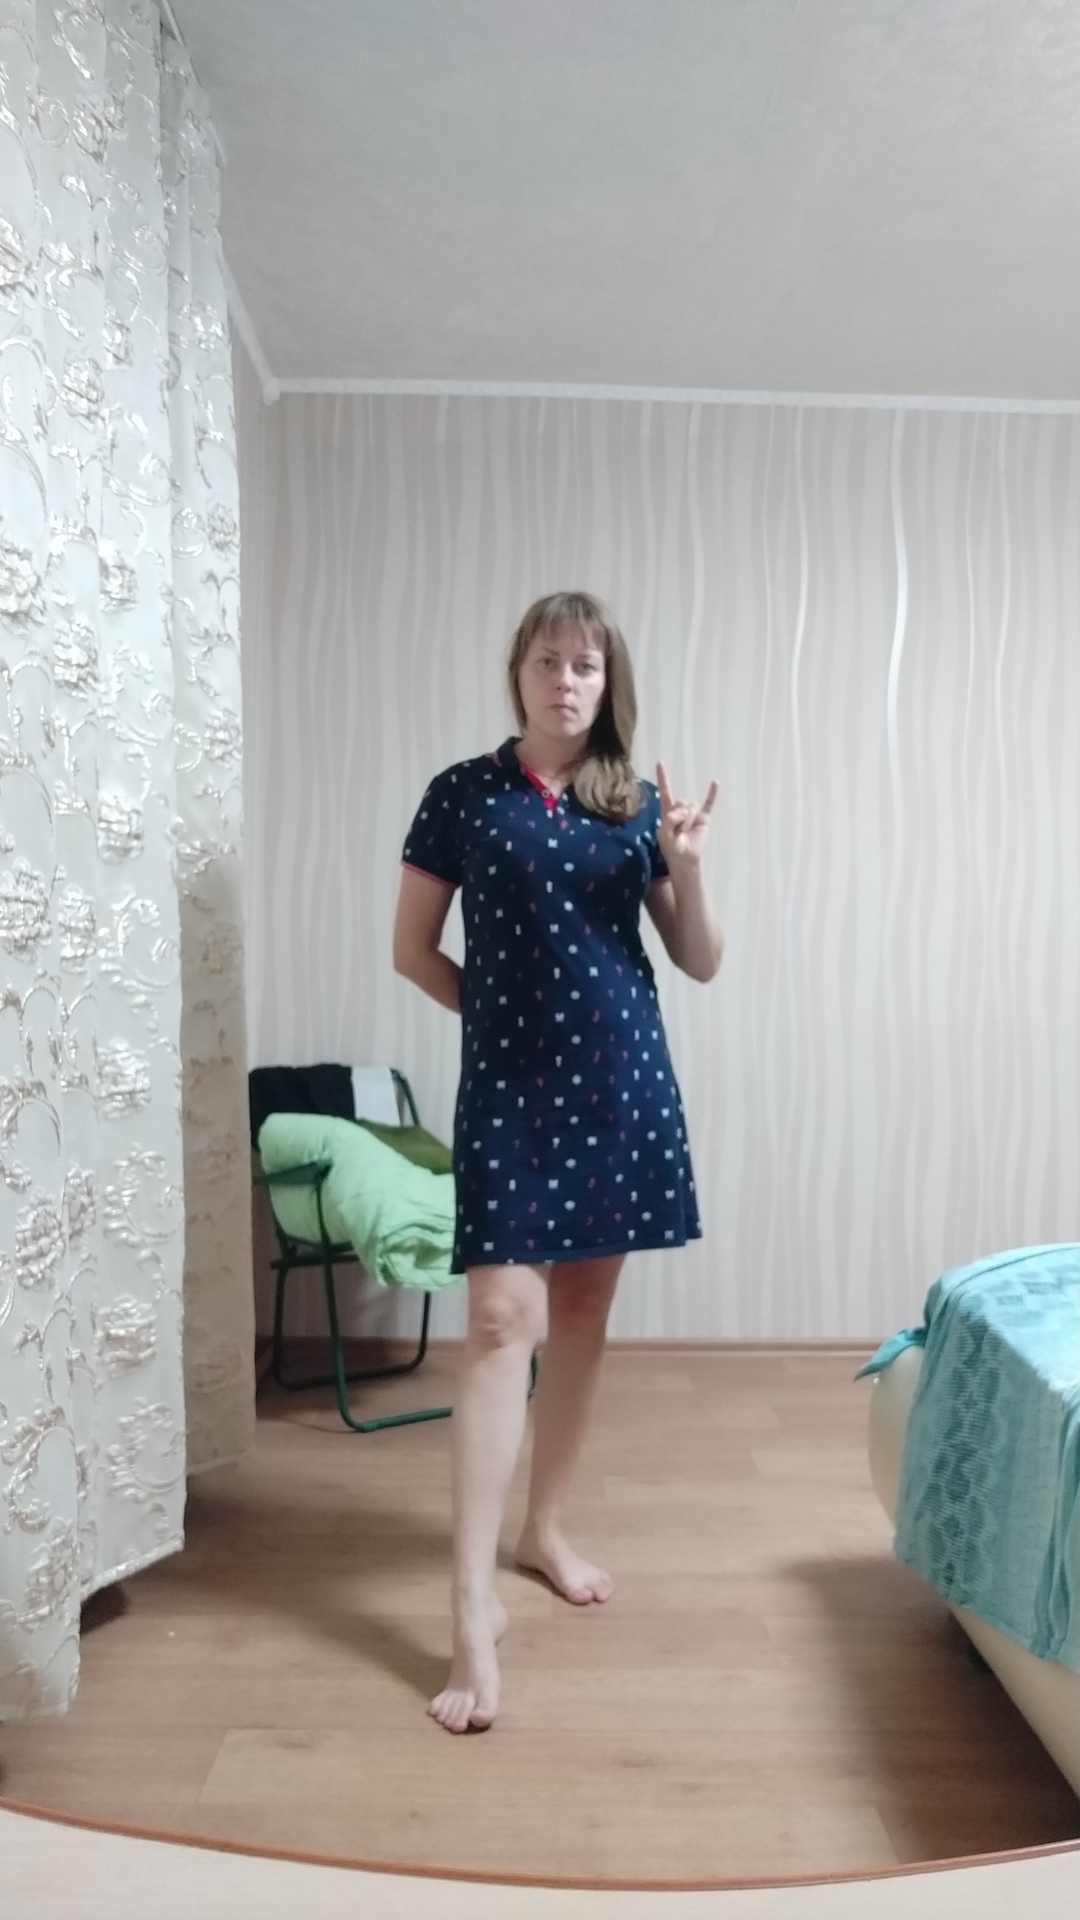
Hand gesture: rock